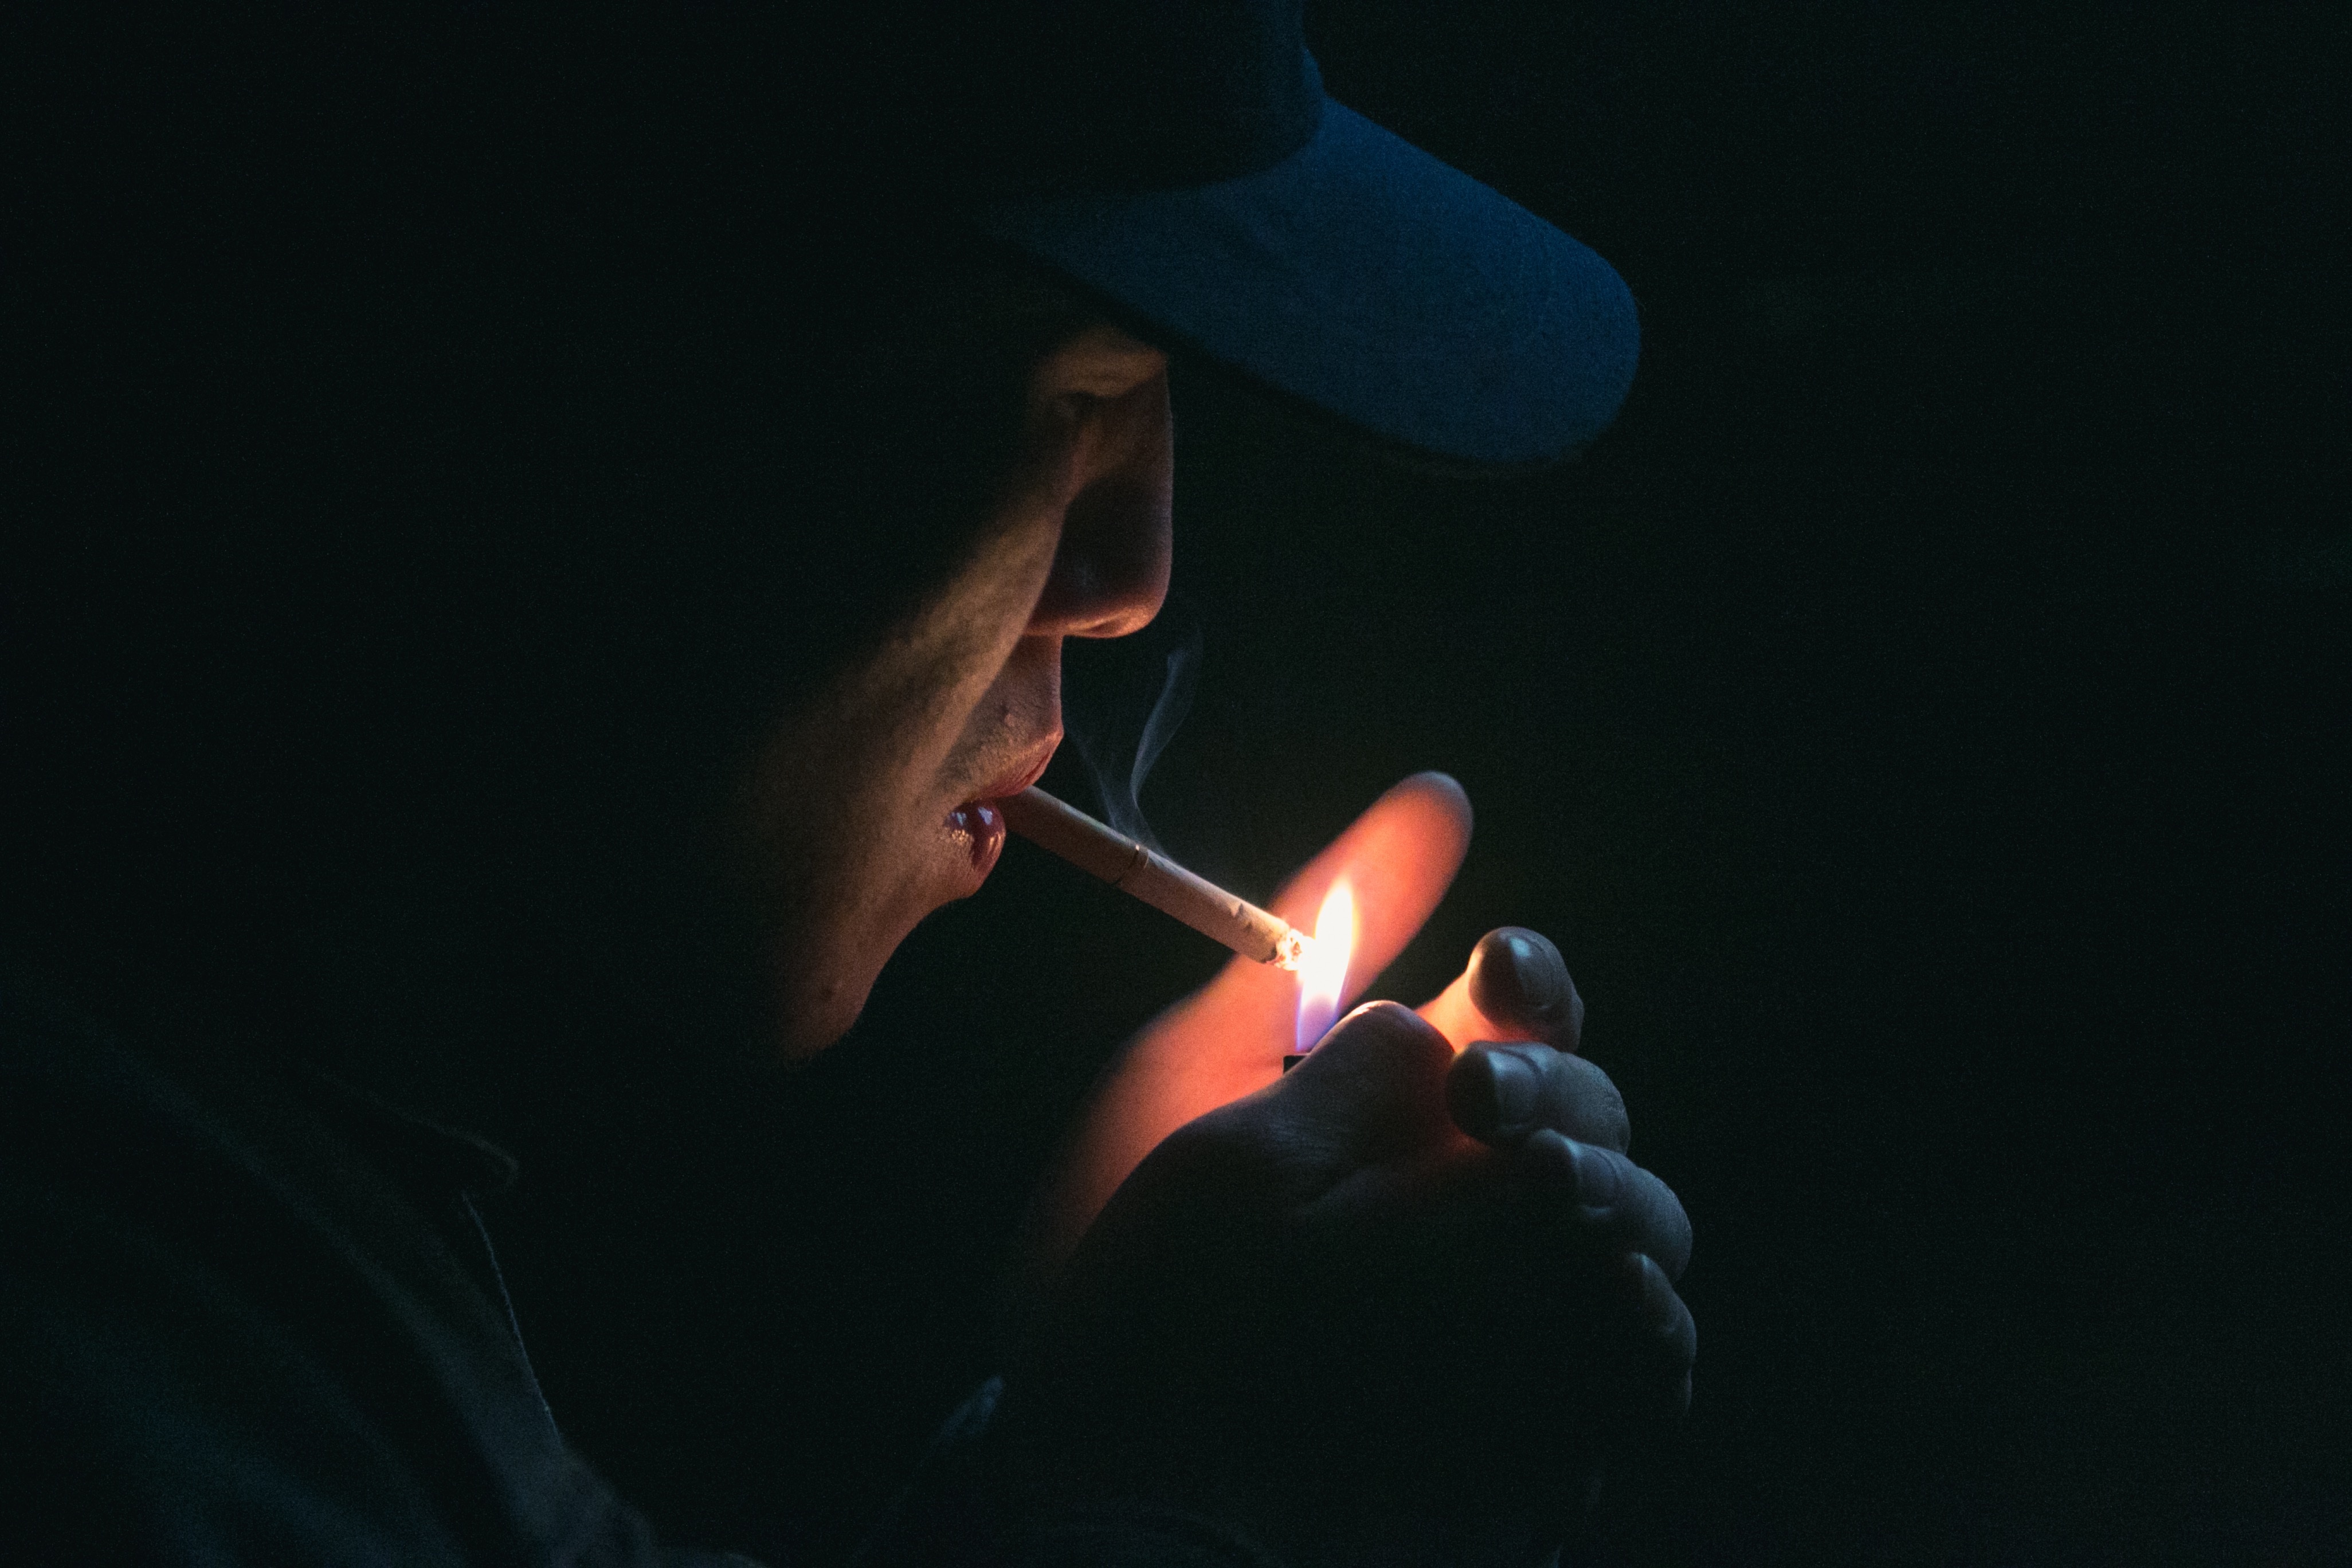
man, light, smoke, smoking, dark, flame, fire, darkness, lighting